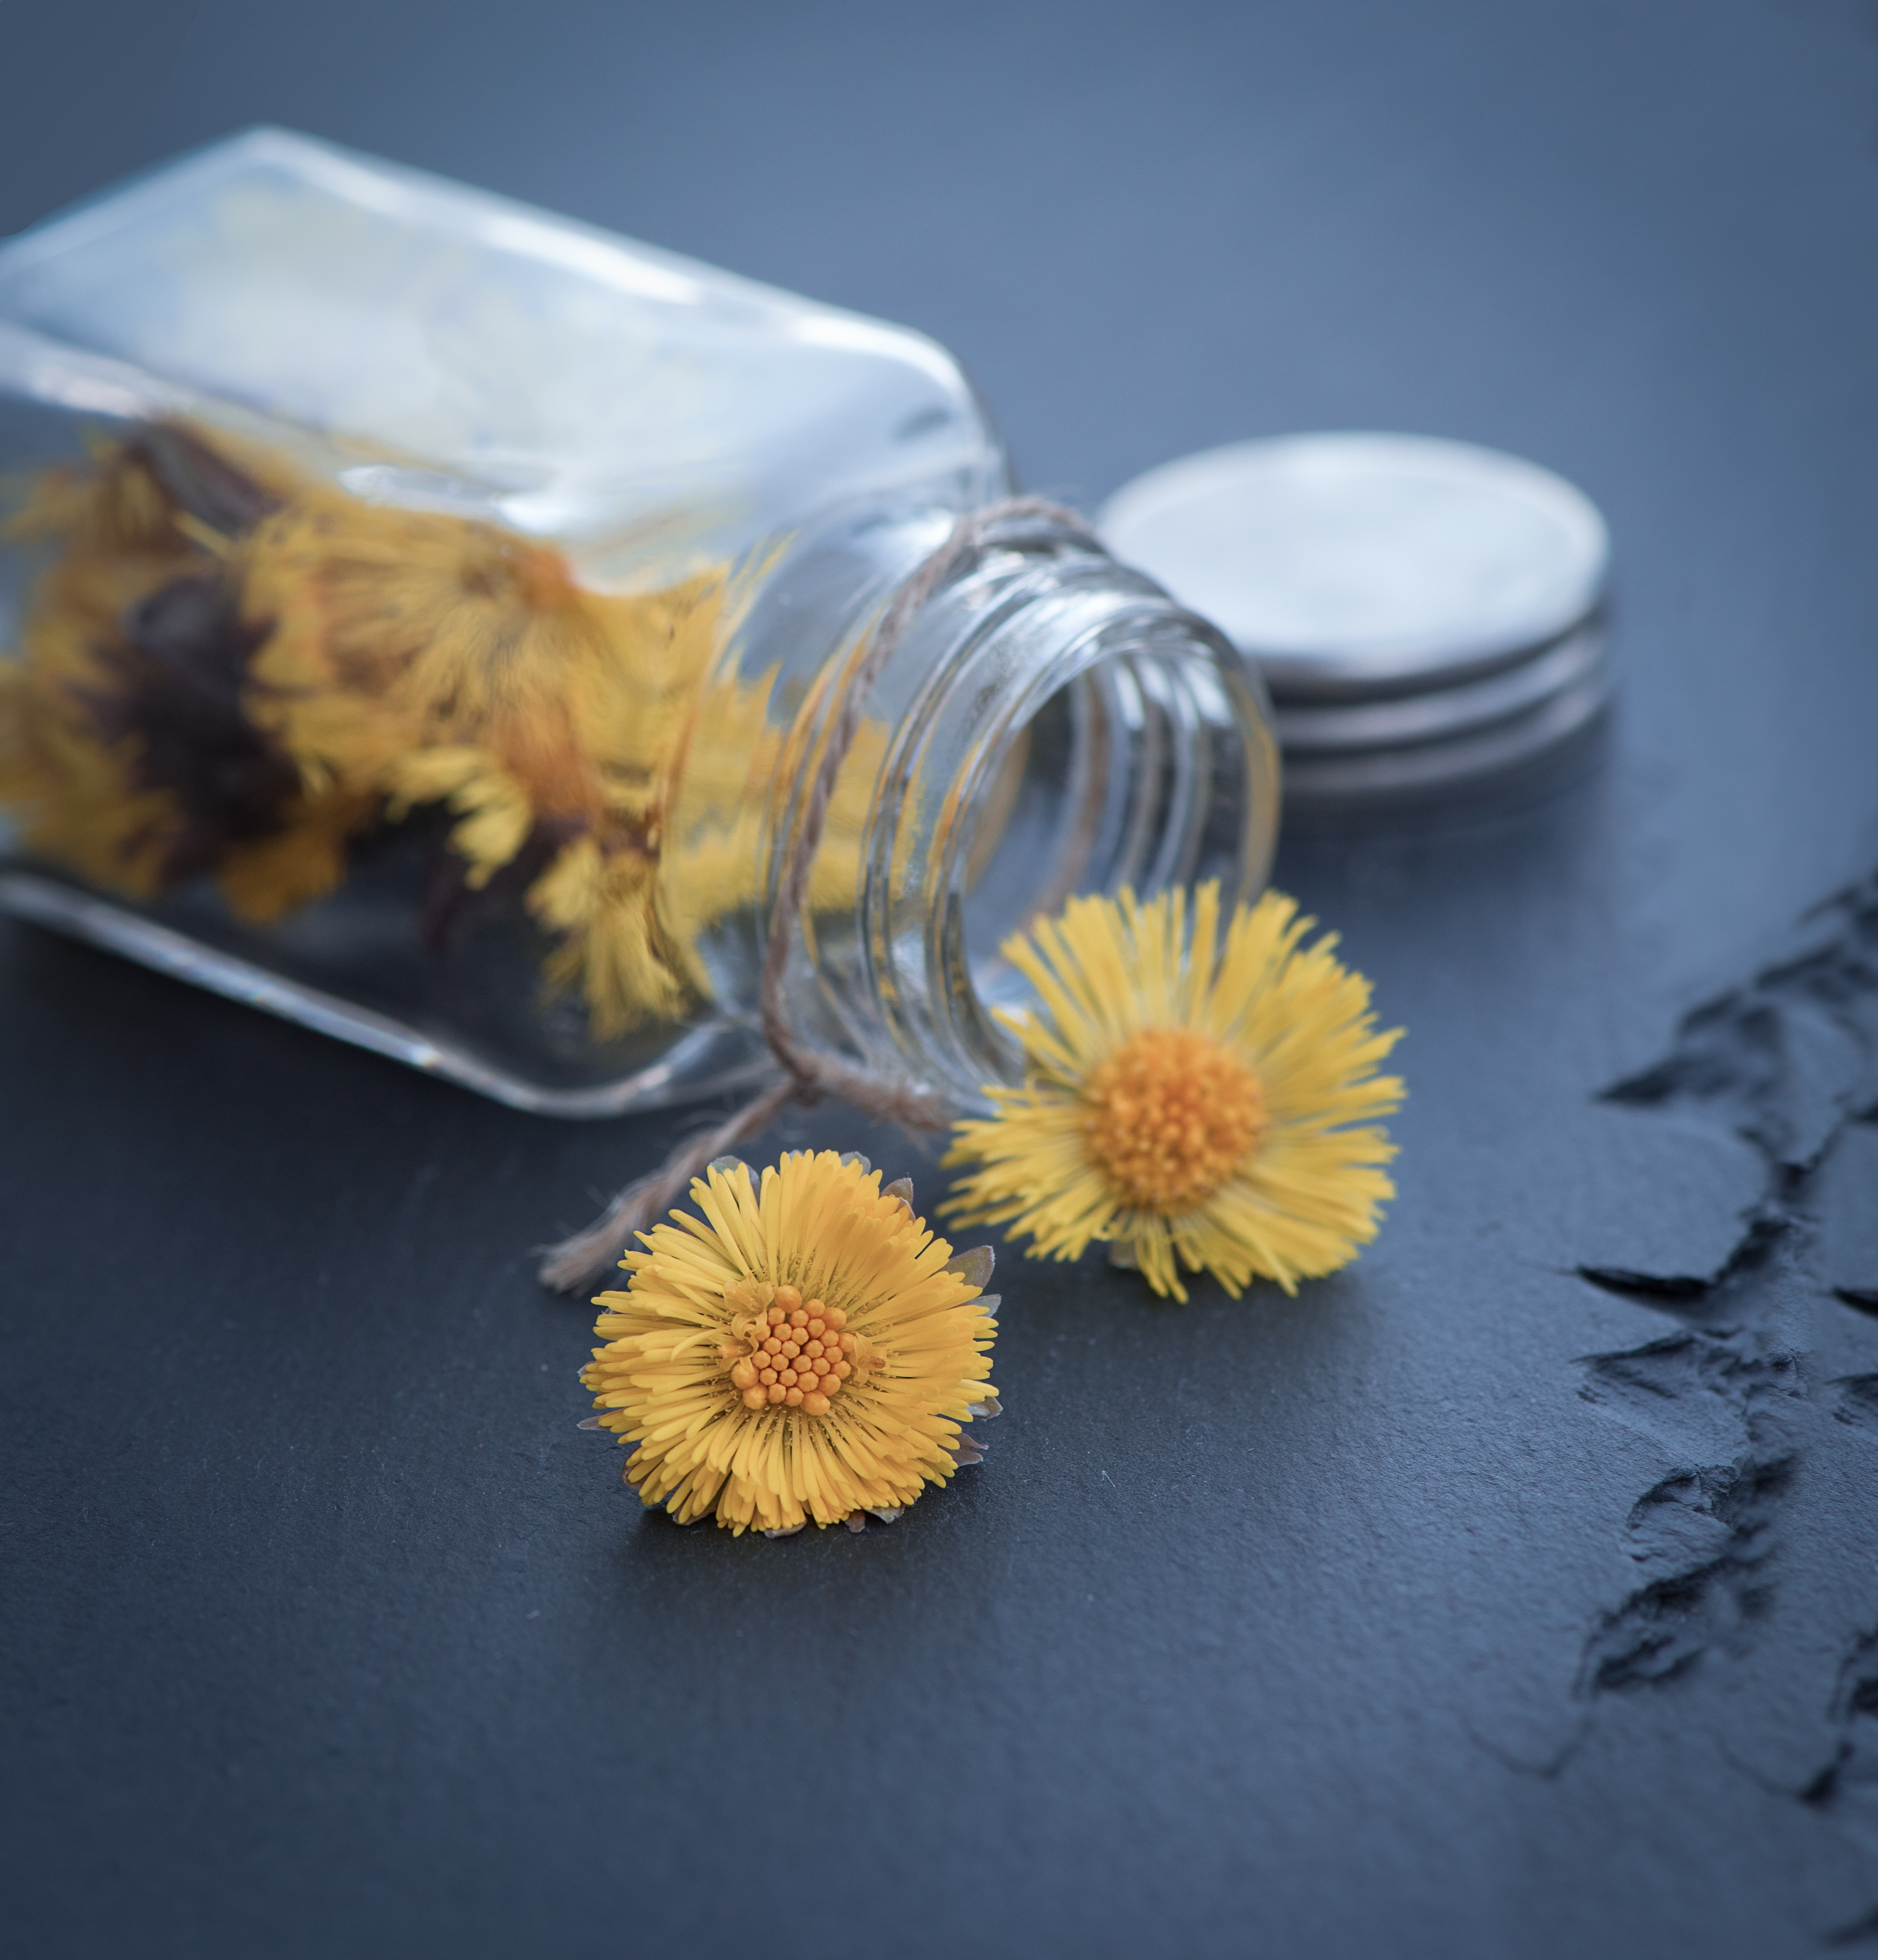
plant, leaf, flower, petal, glass, spring, yellow, close, material, flowers, yellow flowers, macro photography, decorative glass, tussilago farfara, kornbl tler